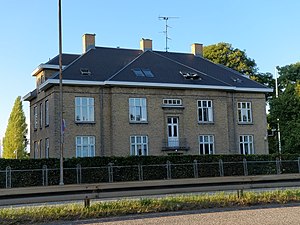
Lille Amalienborg (Albertslund)
Lille Amalienborg i Albertslund (2018)
Lille Amalienborg er et uofficielt navn på en bygning ved Roskildevejen i Albertslund.